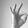
ASL letter: F